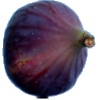
Label: Fig 1